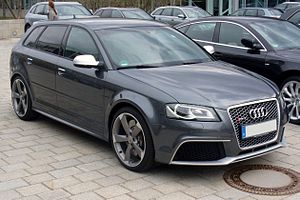
Audi A3 8P / Karrosserivarianter
8P var chassiskoden for Audi A3 fra 2003 til 2012. Modellen var den anden bilmodel i Volkswagen-koncernen efter Volkswagen Touran, som var bygget på platformen fra Volkswagen Golf V.